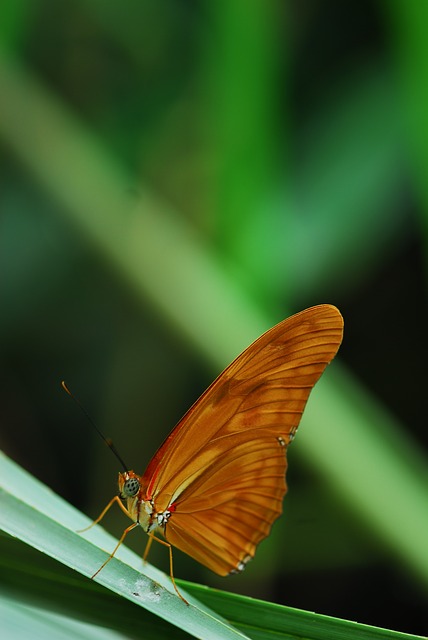
Label: farfalla